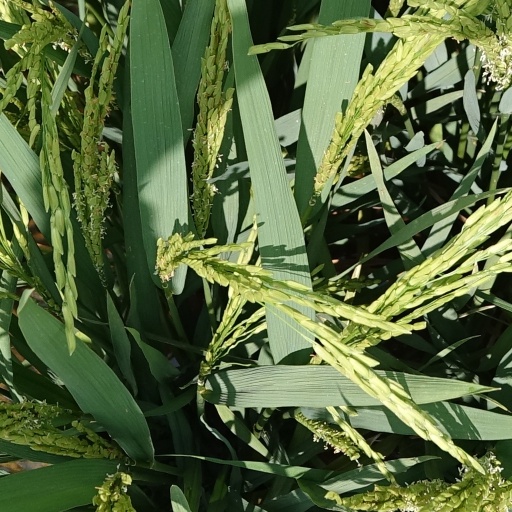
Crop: rice